Mimicry in vertebrates

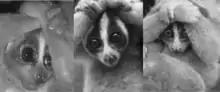
Examples of the defensive posture and facial markings of the slow loris, which activates the individual's venom glands and may imitate a cobra hood.

The slow loris is one of the few known venomous mammals, and appears to use Müllerian mimicry for protection. It is hypothesized that this venom may have allowed it to develop a system of Müllerian mimicry with the Indian cobra. Slow lorises appear to look similar to the cobras with "facial markings undeniably akin to the eyespots and accompanying stripes of the spectacled cobra". Dark contrasting dorsal stripes are also apparent in both species, helping to confuse predators from above. When in aggressive encounters, slow lorises will make a grunting noise that mimics the hiss of a cobra. This example of Müllerian mimicry is likely unique to vertebrates due to its multiple modalities: biochemical, behavioral, visual, and auditory. Since the cobra is undoubtedly more dangerous to predators (and prey, as the loris eats predominantly fruits, gums, and insects), it is unclear if the benefit from this system is mutual; Still, both species are dangerous in their own right, and can therefore most accurately be classified as Müllerian.